Answer in natural language. How many Sofas are visible in the scene? Choose between the following options: 2, 4, 0, 3 or 1
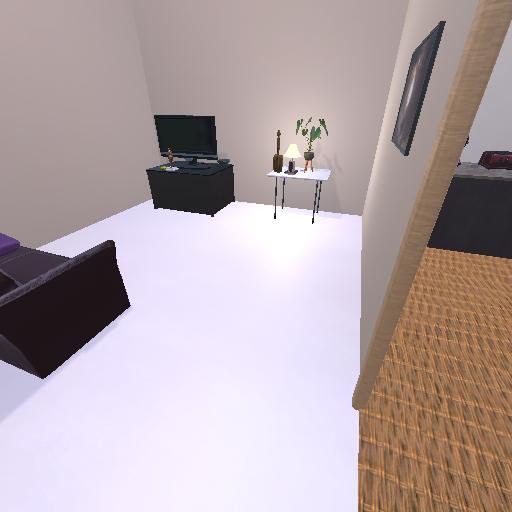
<answer>1</answer>